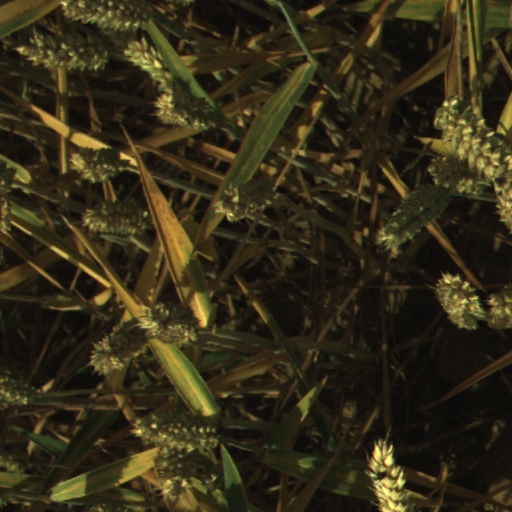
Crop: wheat